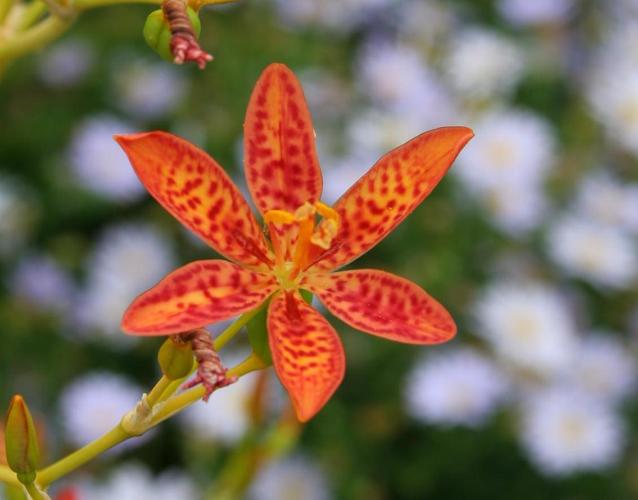
Label: blackberry lily